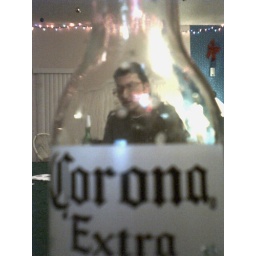
boy in a bottle